Martin A. Martin

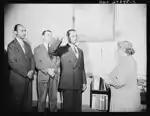
Swearing in of Martin A. Martin as the first African-American member of the Department of Justice's Trial Bureau

Martin Armstrong Martin (July 24, 1910 – April 27, 1963) was an American criminal and civil rights attorney from Danville, Virginia who became the first African American trial attorney in the United States Department of Justice on May 31, 1943. He also became known for his appellate work for Odell Waller in 1942 and the Martinsville Seven in 1950-1951, and as a partner with Oliver Hill and future federal judge Spottswood Robinson in a law firm which assisted the National Association for the Advancement of Colored People in civil rights litigation in Virginia.